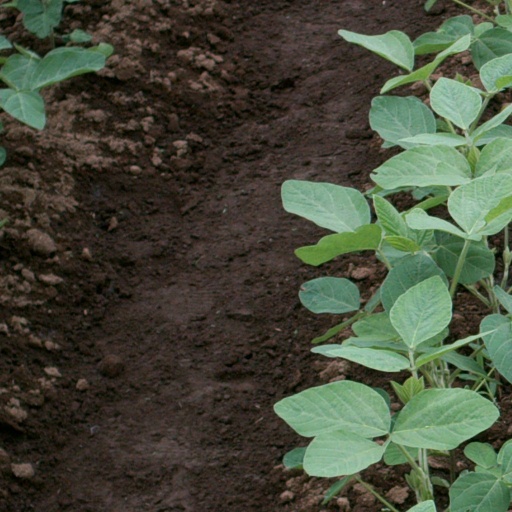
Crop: soybean